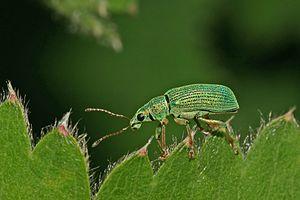
Le contraste est une propriété intrinsèque d'une image qui quantifie la différence de luminosité entre les parties claires et sombres d'une image.